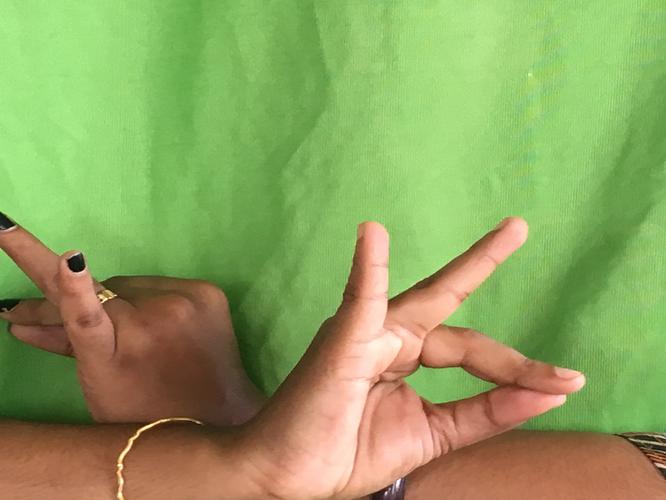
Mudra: Katakavardhana
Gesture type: double_hand